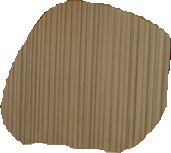
Surface category: curtain